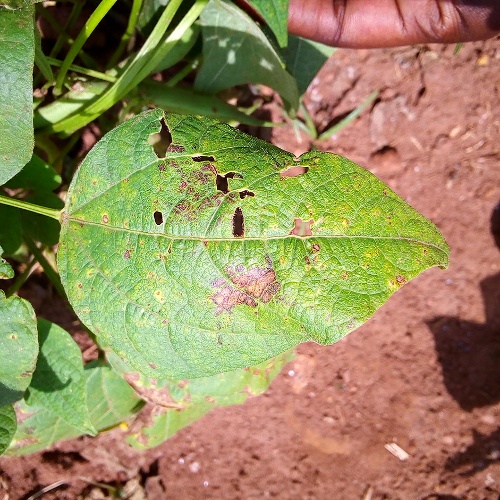
Leaf condition: bean_rust